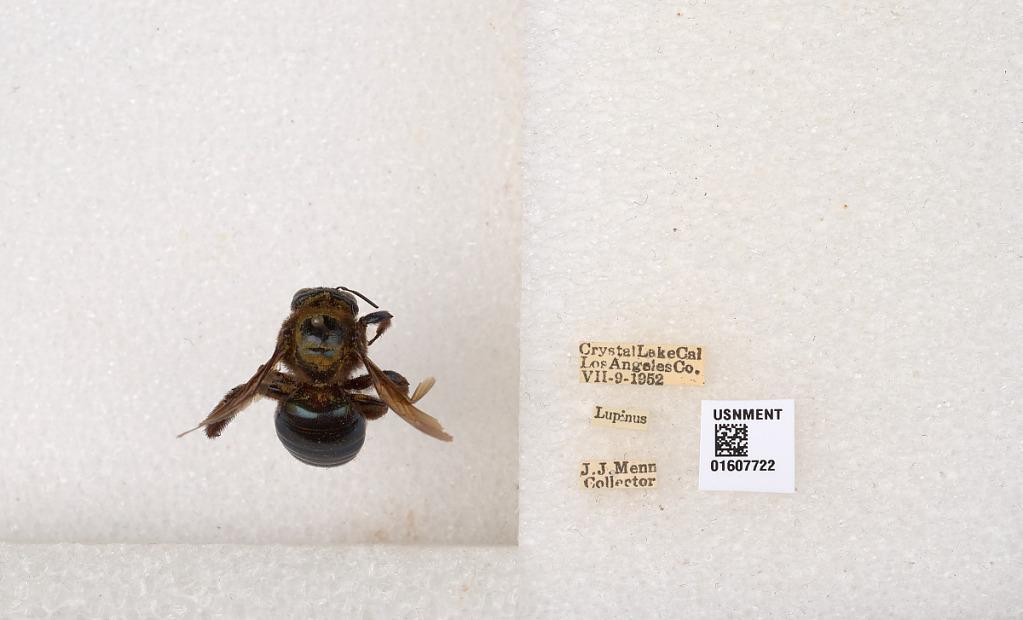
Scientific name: Xylocopa (Xylocopoides) californica diamesa Hurd
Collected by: J. Menn
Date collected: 1952-7-9
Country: United States
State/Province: California
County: Los Angeles
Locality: Crystal Lake
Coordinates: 34.3261, -117.833